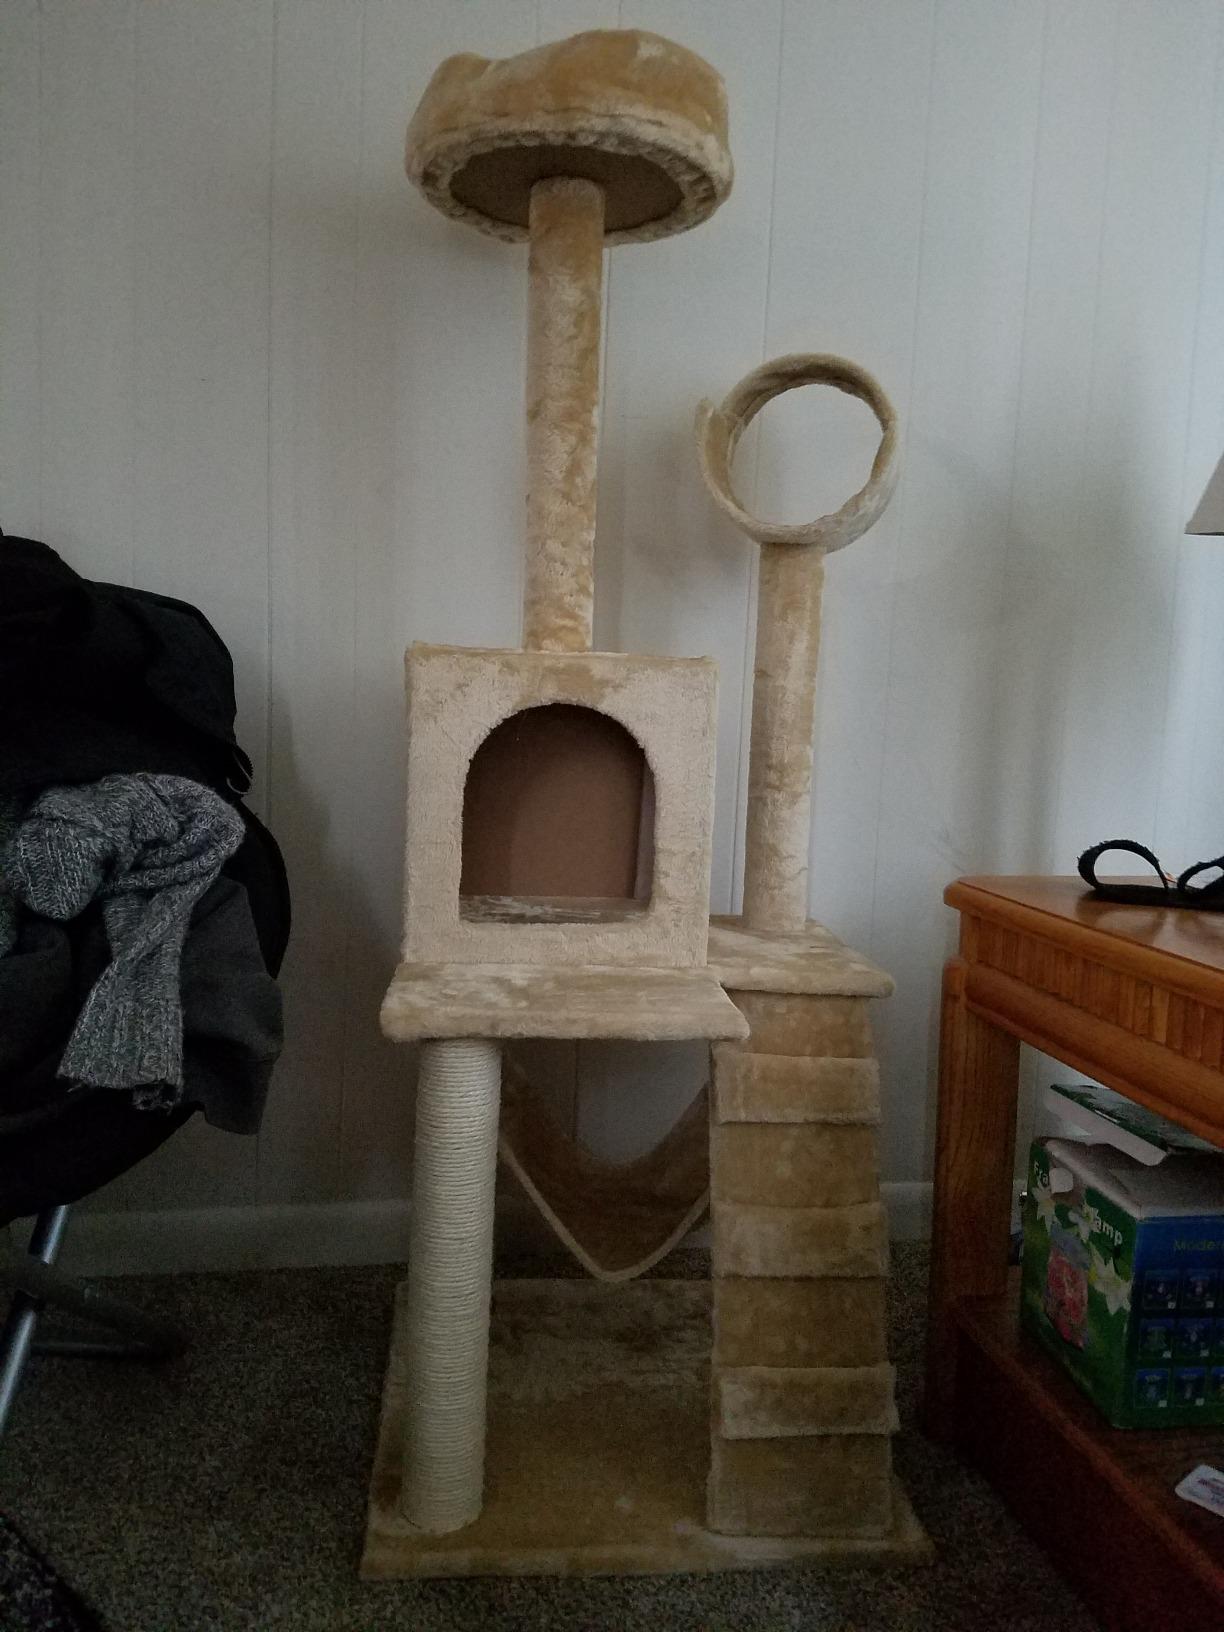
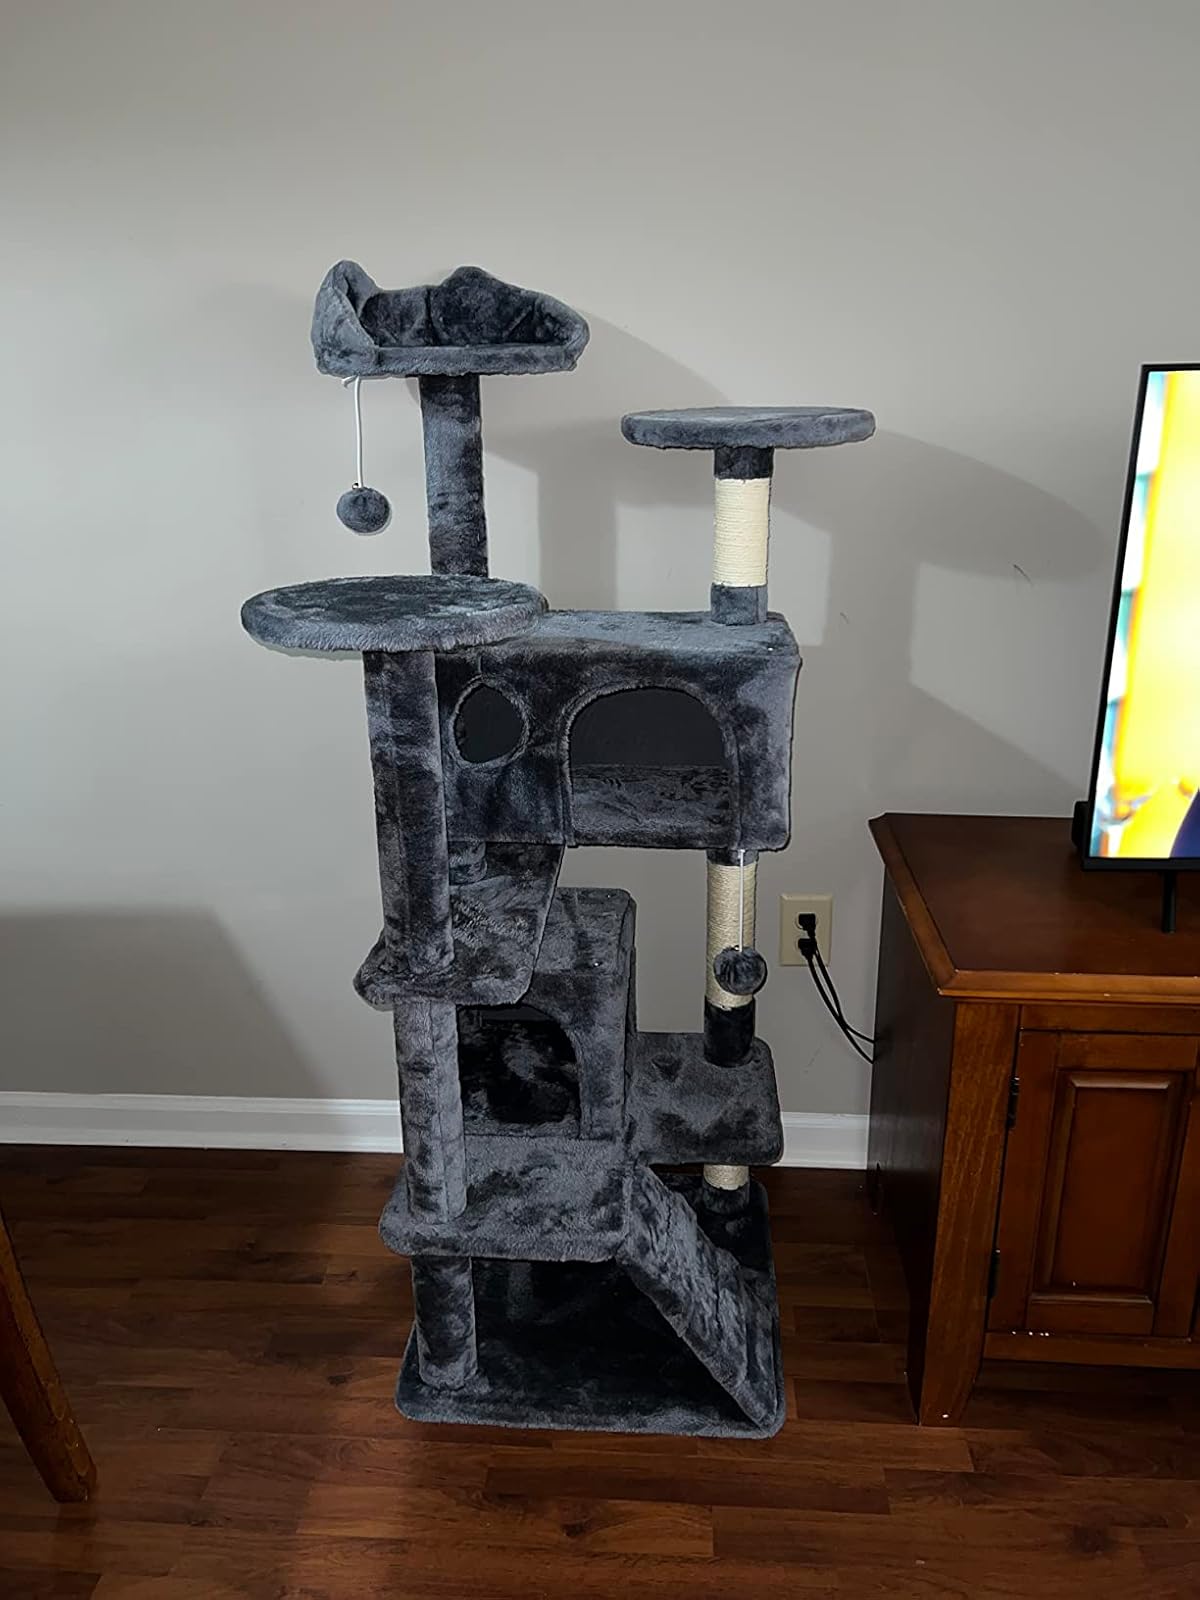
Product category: items_cat tree
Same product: no